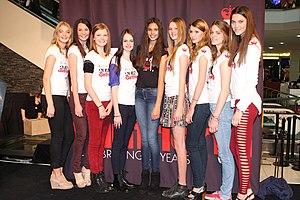
Girlfriend est un magazine mensuel australien créé en décembre 1988 par Futura Publications. Il s'adresse aux jeunes filles de 12 à 17 ans avec un mélange d'articles de divertissement, de mode, de conseil beauté et de style de vie.